Sontham (2002 film)

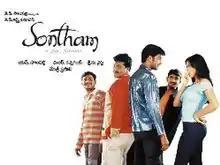
Poster

Sontham is a 2002 Indian Telugu-language romantic comedy film written and directed by Srinu Vaitla. It stars Aryan Rajesh, Namitha, Rohit, and Neha Pendse, with music composed by Devi Sri Prasad.